Huode Zhenjun Temple

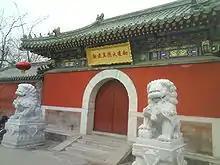
The Huode Zhenjun Temple

The Huode Zhenjun Temple (火德真君庙), also known as the Fire God Temple, located near the Shichahai in central Beijing, is a prominent Taoist temple of the city.